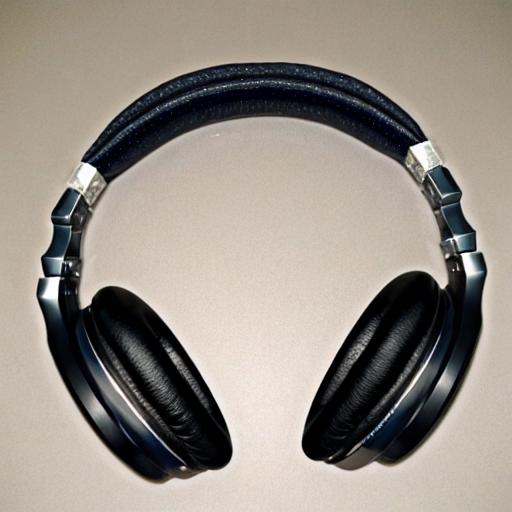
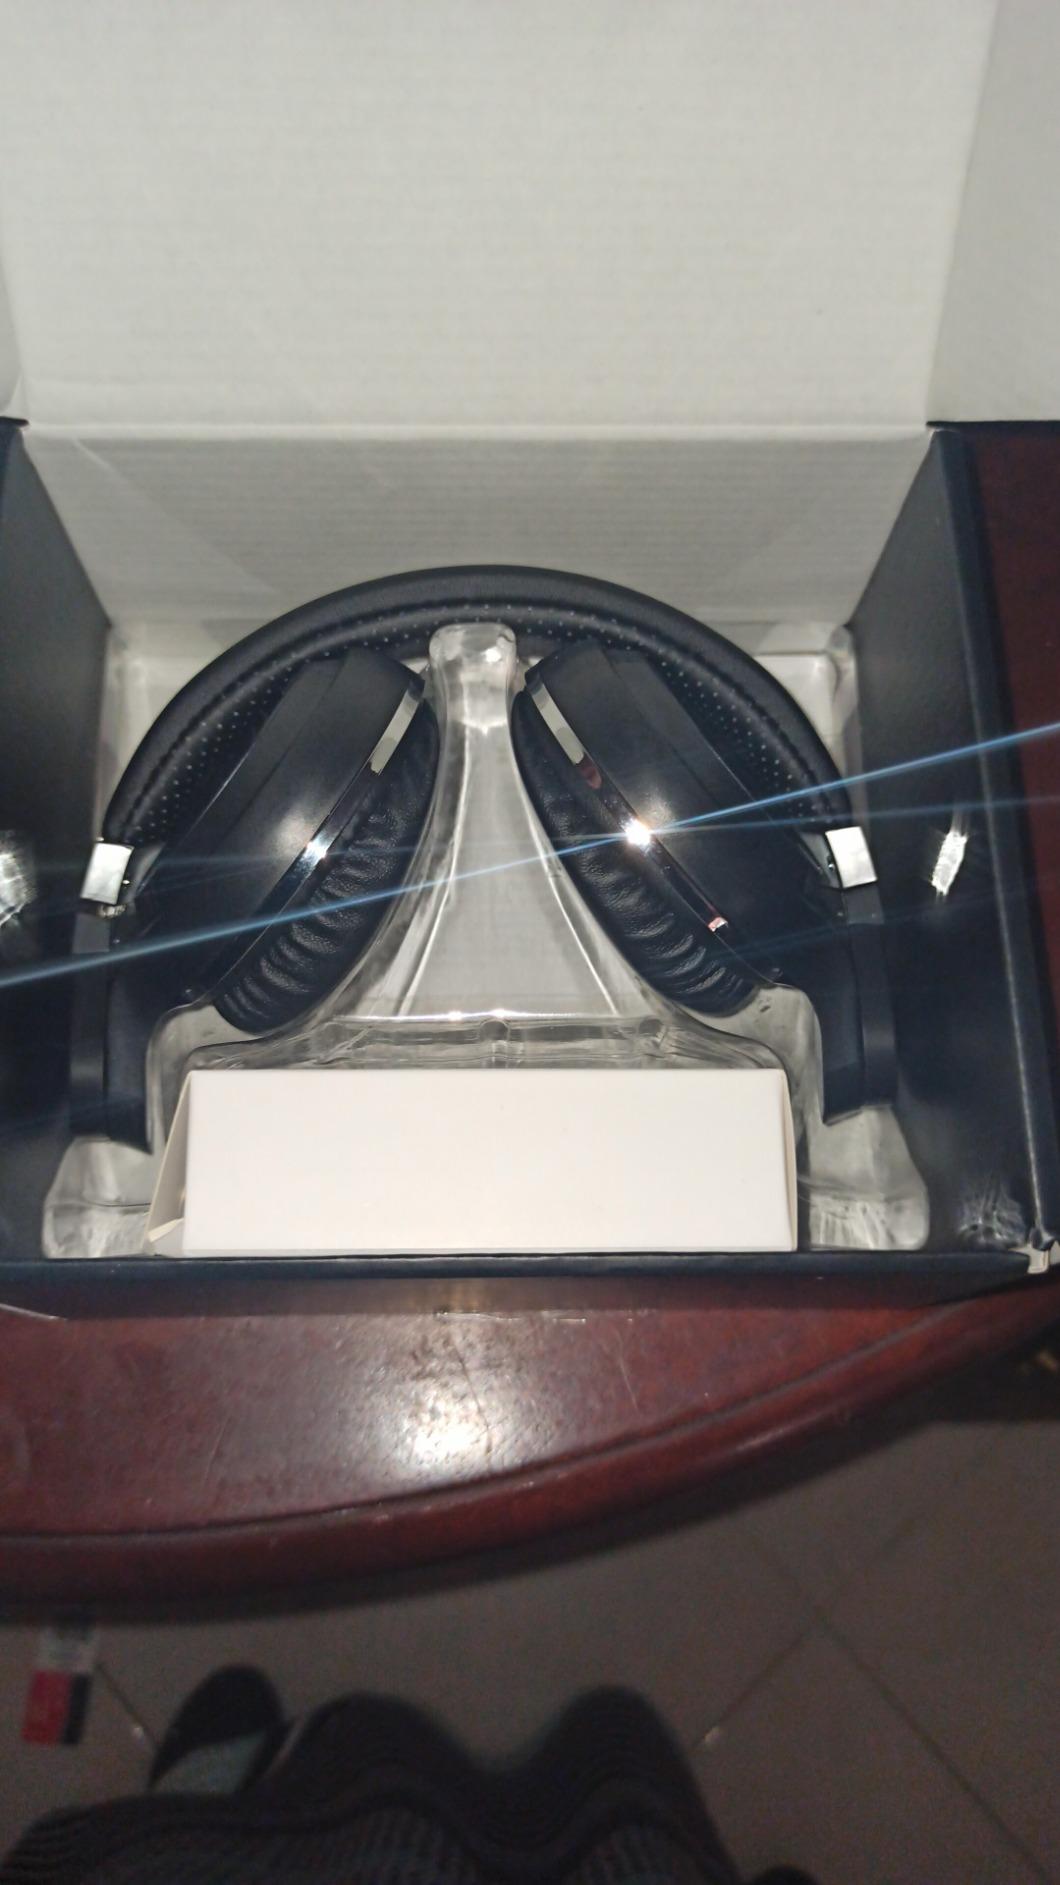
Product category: headphones
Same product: no